Albert Beliveau

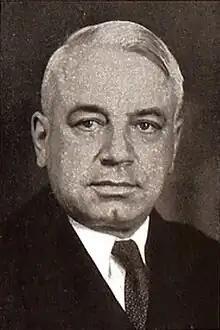
Beliveau circa 1935

Albert Beliveau (March 27, 1887 – 1971) of Rumford, Maine was a justice of the Maine Supreme Judicial Court from March 3, 1954, to March 25, 1958. He was a Roman Catholic, and his son was Severin Beliveau.